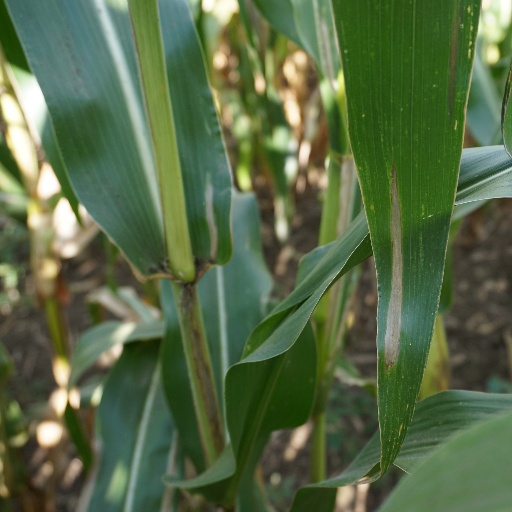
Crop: maize; corn